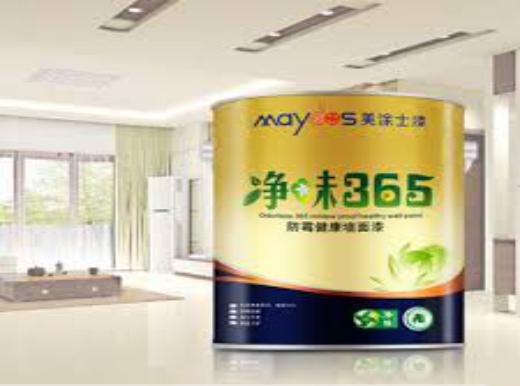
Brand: maydos
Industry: Necessities